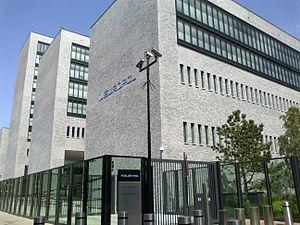
Europol Siège principal au Eisenhowerlaan à La Haye, Pays-Bas, qui a été ouvert par SM La reine Beatrix des Pays-Bas en 2011.